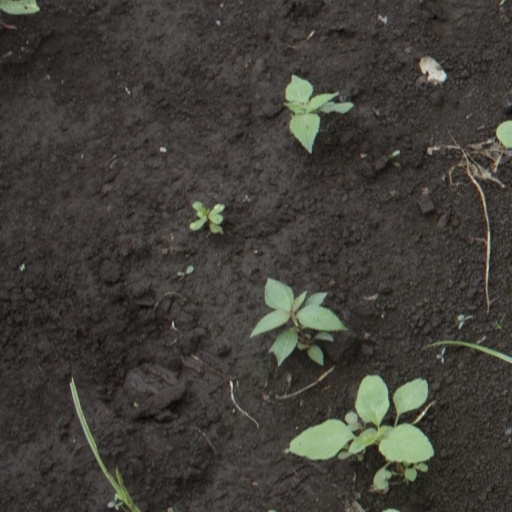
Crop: soybean